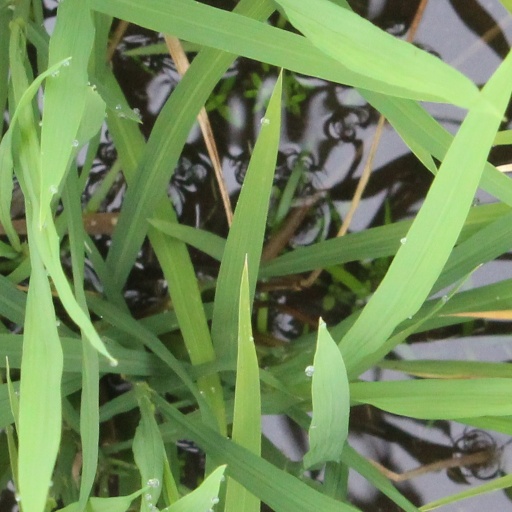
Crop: rice